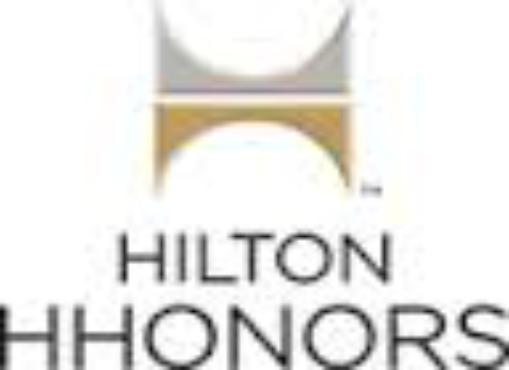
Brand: Hilton Worldwide-2
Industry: Others